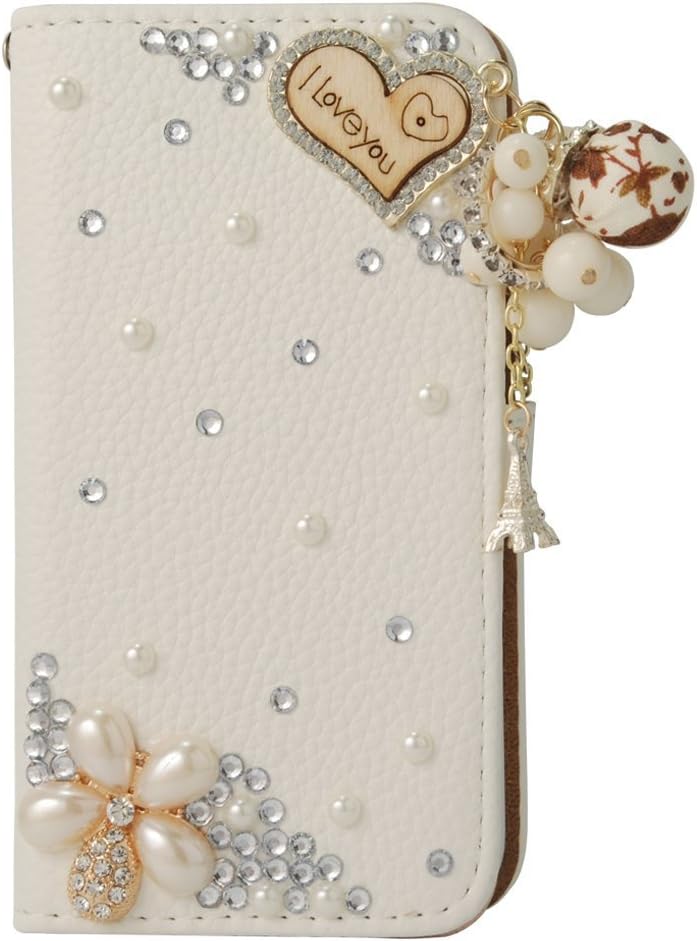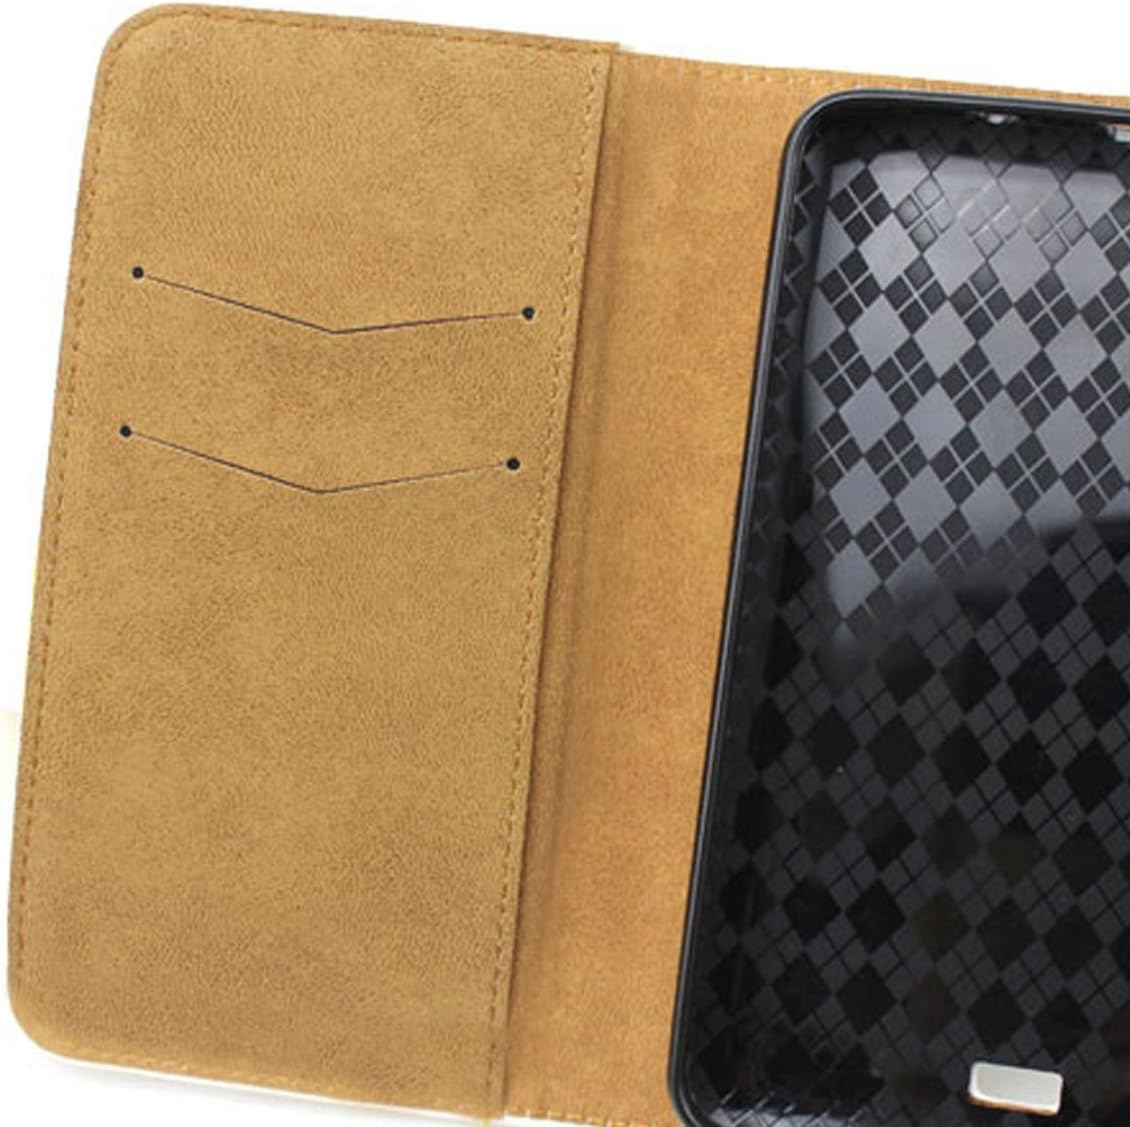
Alcatel One Touch Fierce 2 7040T Pop Icon A564C Case,Brand New Leather Case Slim Wallet with Stand Flip Case Credit Card Holder Slots for Alcatel One Touch Fierce 2 7040T Pop Icon A564C handmade reinstone case for Alcatel One Touch Fierce 2 7040T Pop Icon A564C
Category: Cell Phones & Accessories
Compatible with:  Alcatel One Touch Fierce 2 7040T Pop Icon A564C   Package including:  1> 1pcs x Alcatel One Touch Fierce 2 7040T Pop Icon A564C. 2> Free Gift
Features: Unique designed cutouts for Alcatel One Touch Fierce 2 7040T Pop Icon A564C | Magnetic closure and come with stand function so you can watch video hand free.With credit card slots deaign to hold your cards and cash | Slim fit feature covers back and corners, with full access to all ports and functions (Cameras, Ports and Buttons) | Prevent from finger prints, dirt, and scratches | surface is smooth and lightweight and great for carry around